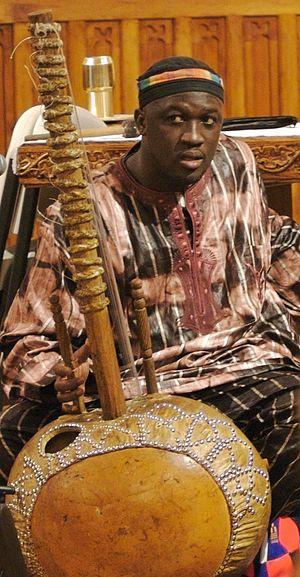
Mamadou Diabaté est un musicien malien né en 1975 à Kita au Mali. Il est le fils d'un joueur de kora, Djelimory Diabaté. Son cousin Toumani Diabaté est également renommé dans la pratique de cet instrument.